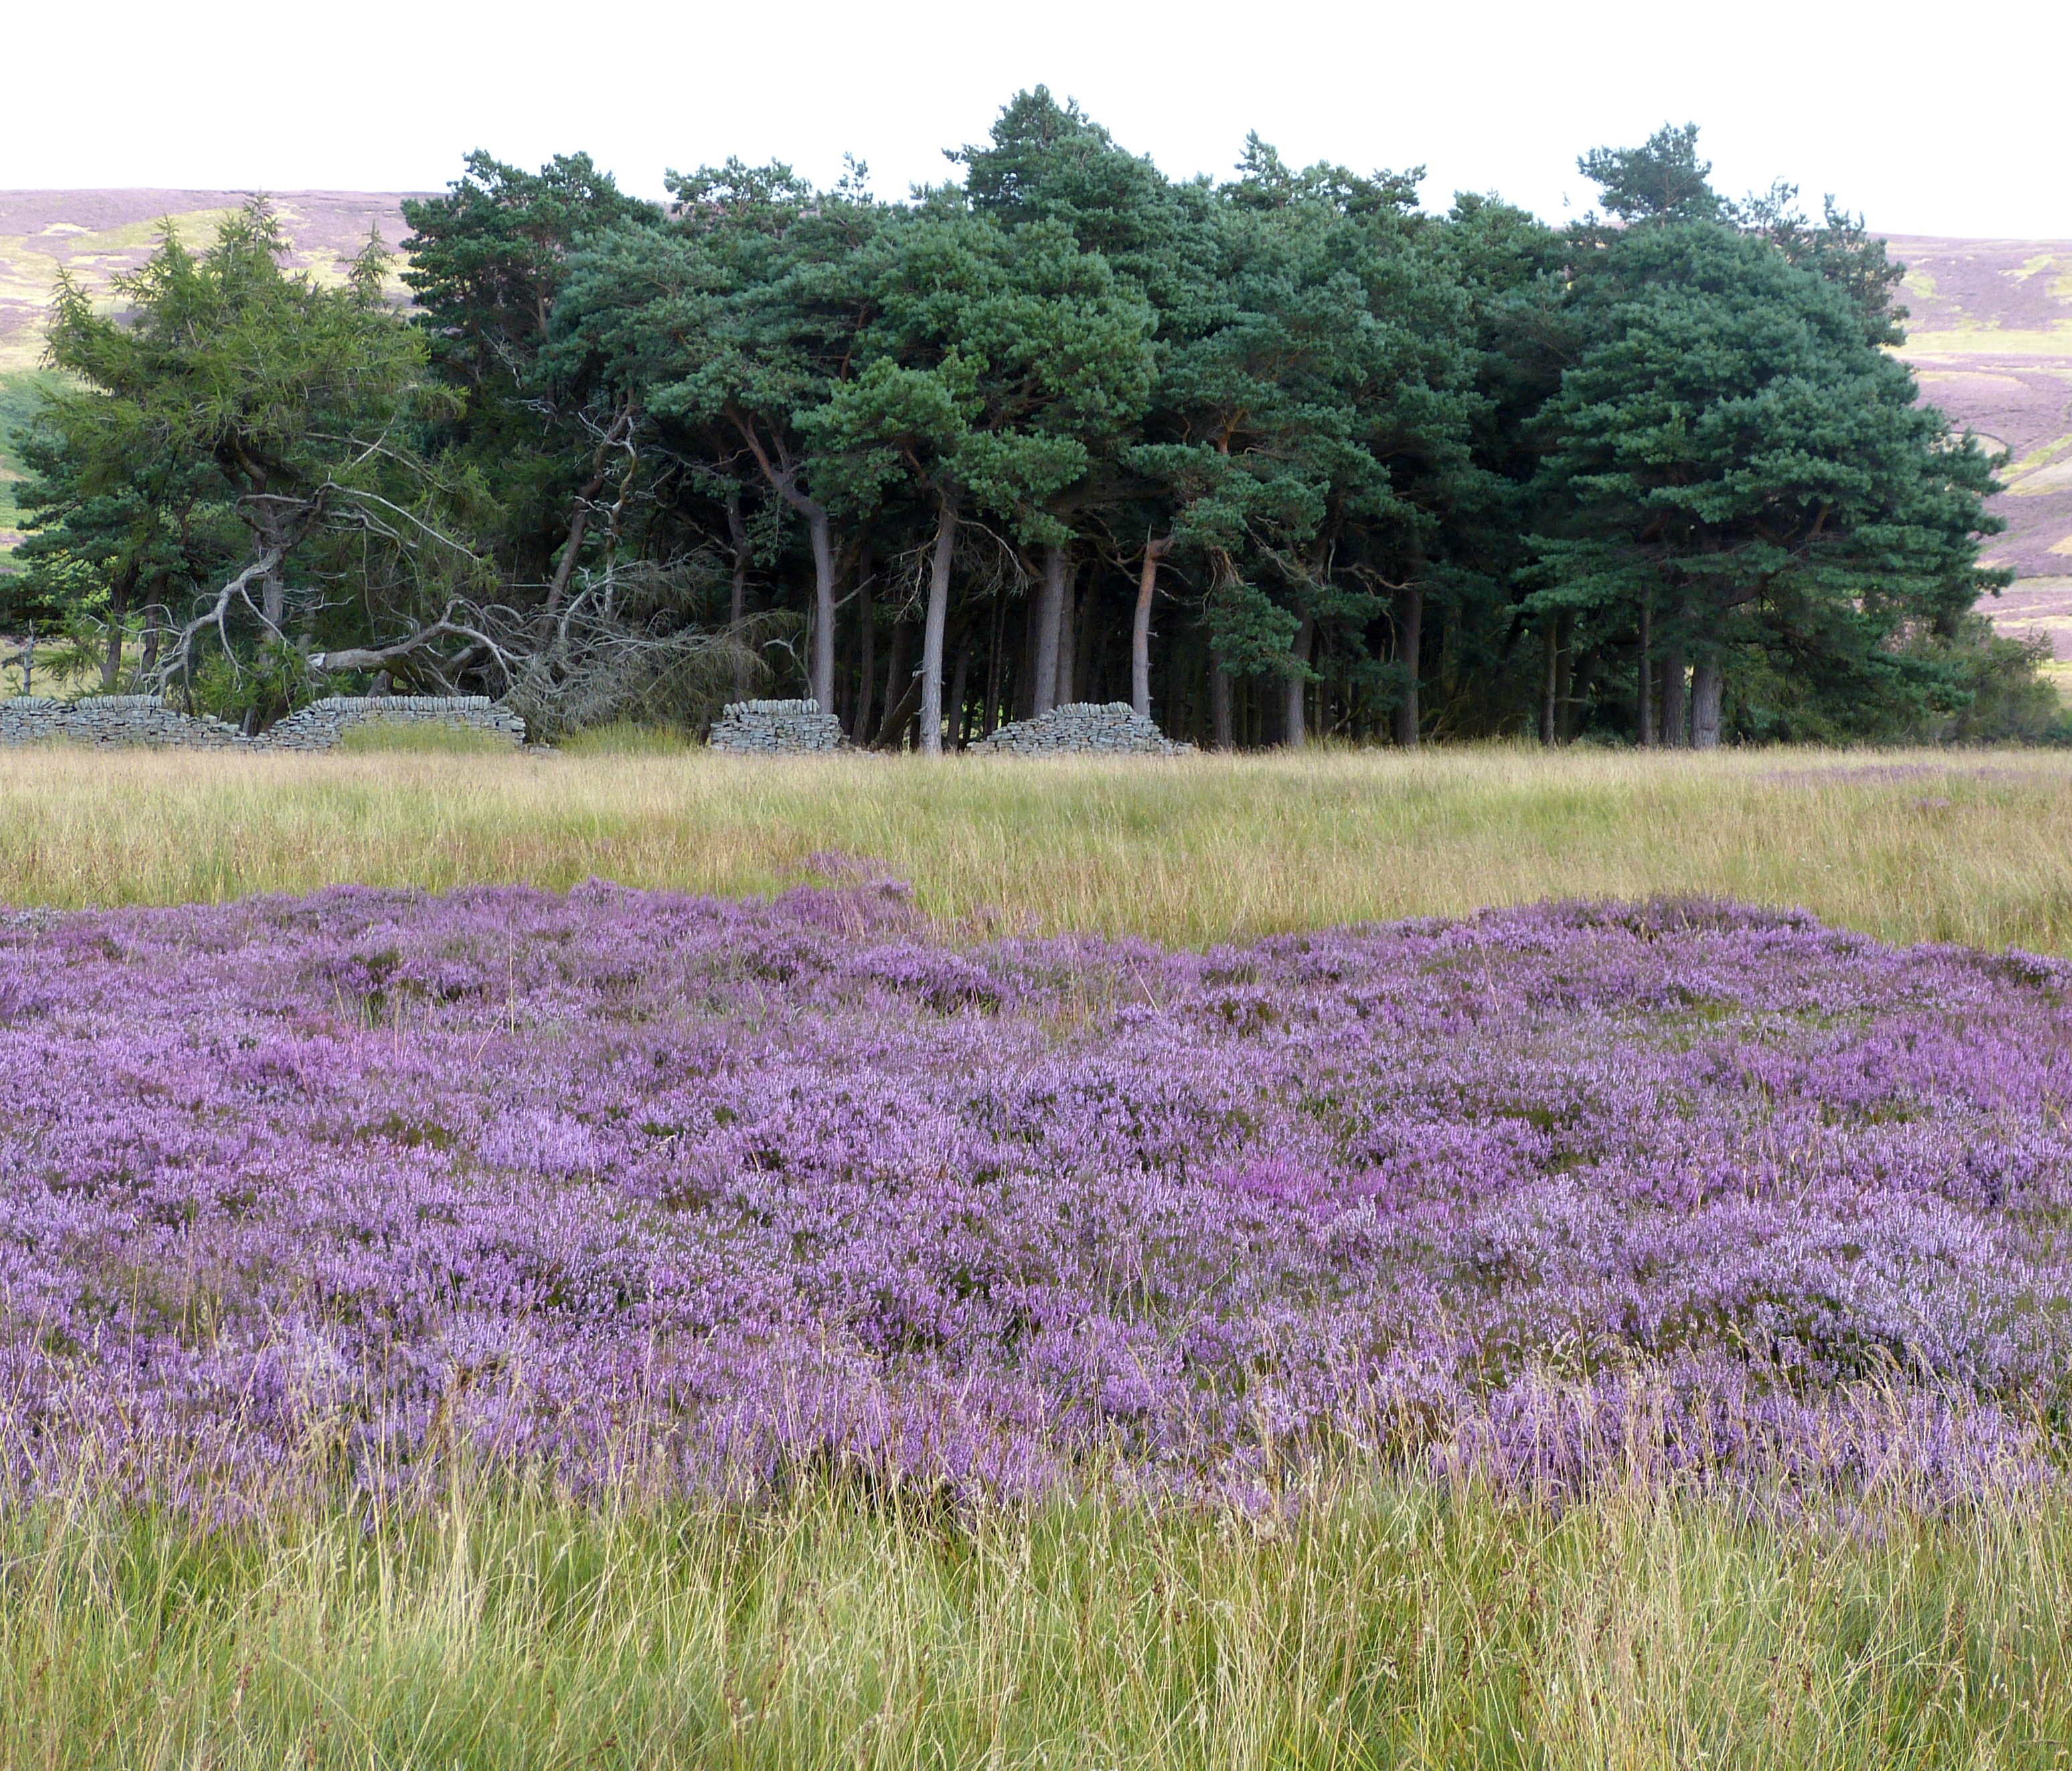
trees, heather, plant, flower, plant community, tree, natural landscape, vegetation, grass, sky, groundcover, herbaceous plant, shrub, grassland, grass family, agriculture, landscape, lavender, flowering plant, Forb, prairie, field, subshrub, wildflower, Fernleaf lavender, french lavender, annual plant, shrubland, crop, garden, perennial plant, plantation, english lavender, buddleia